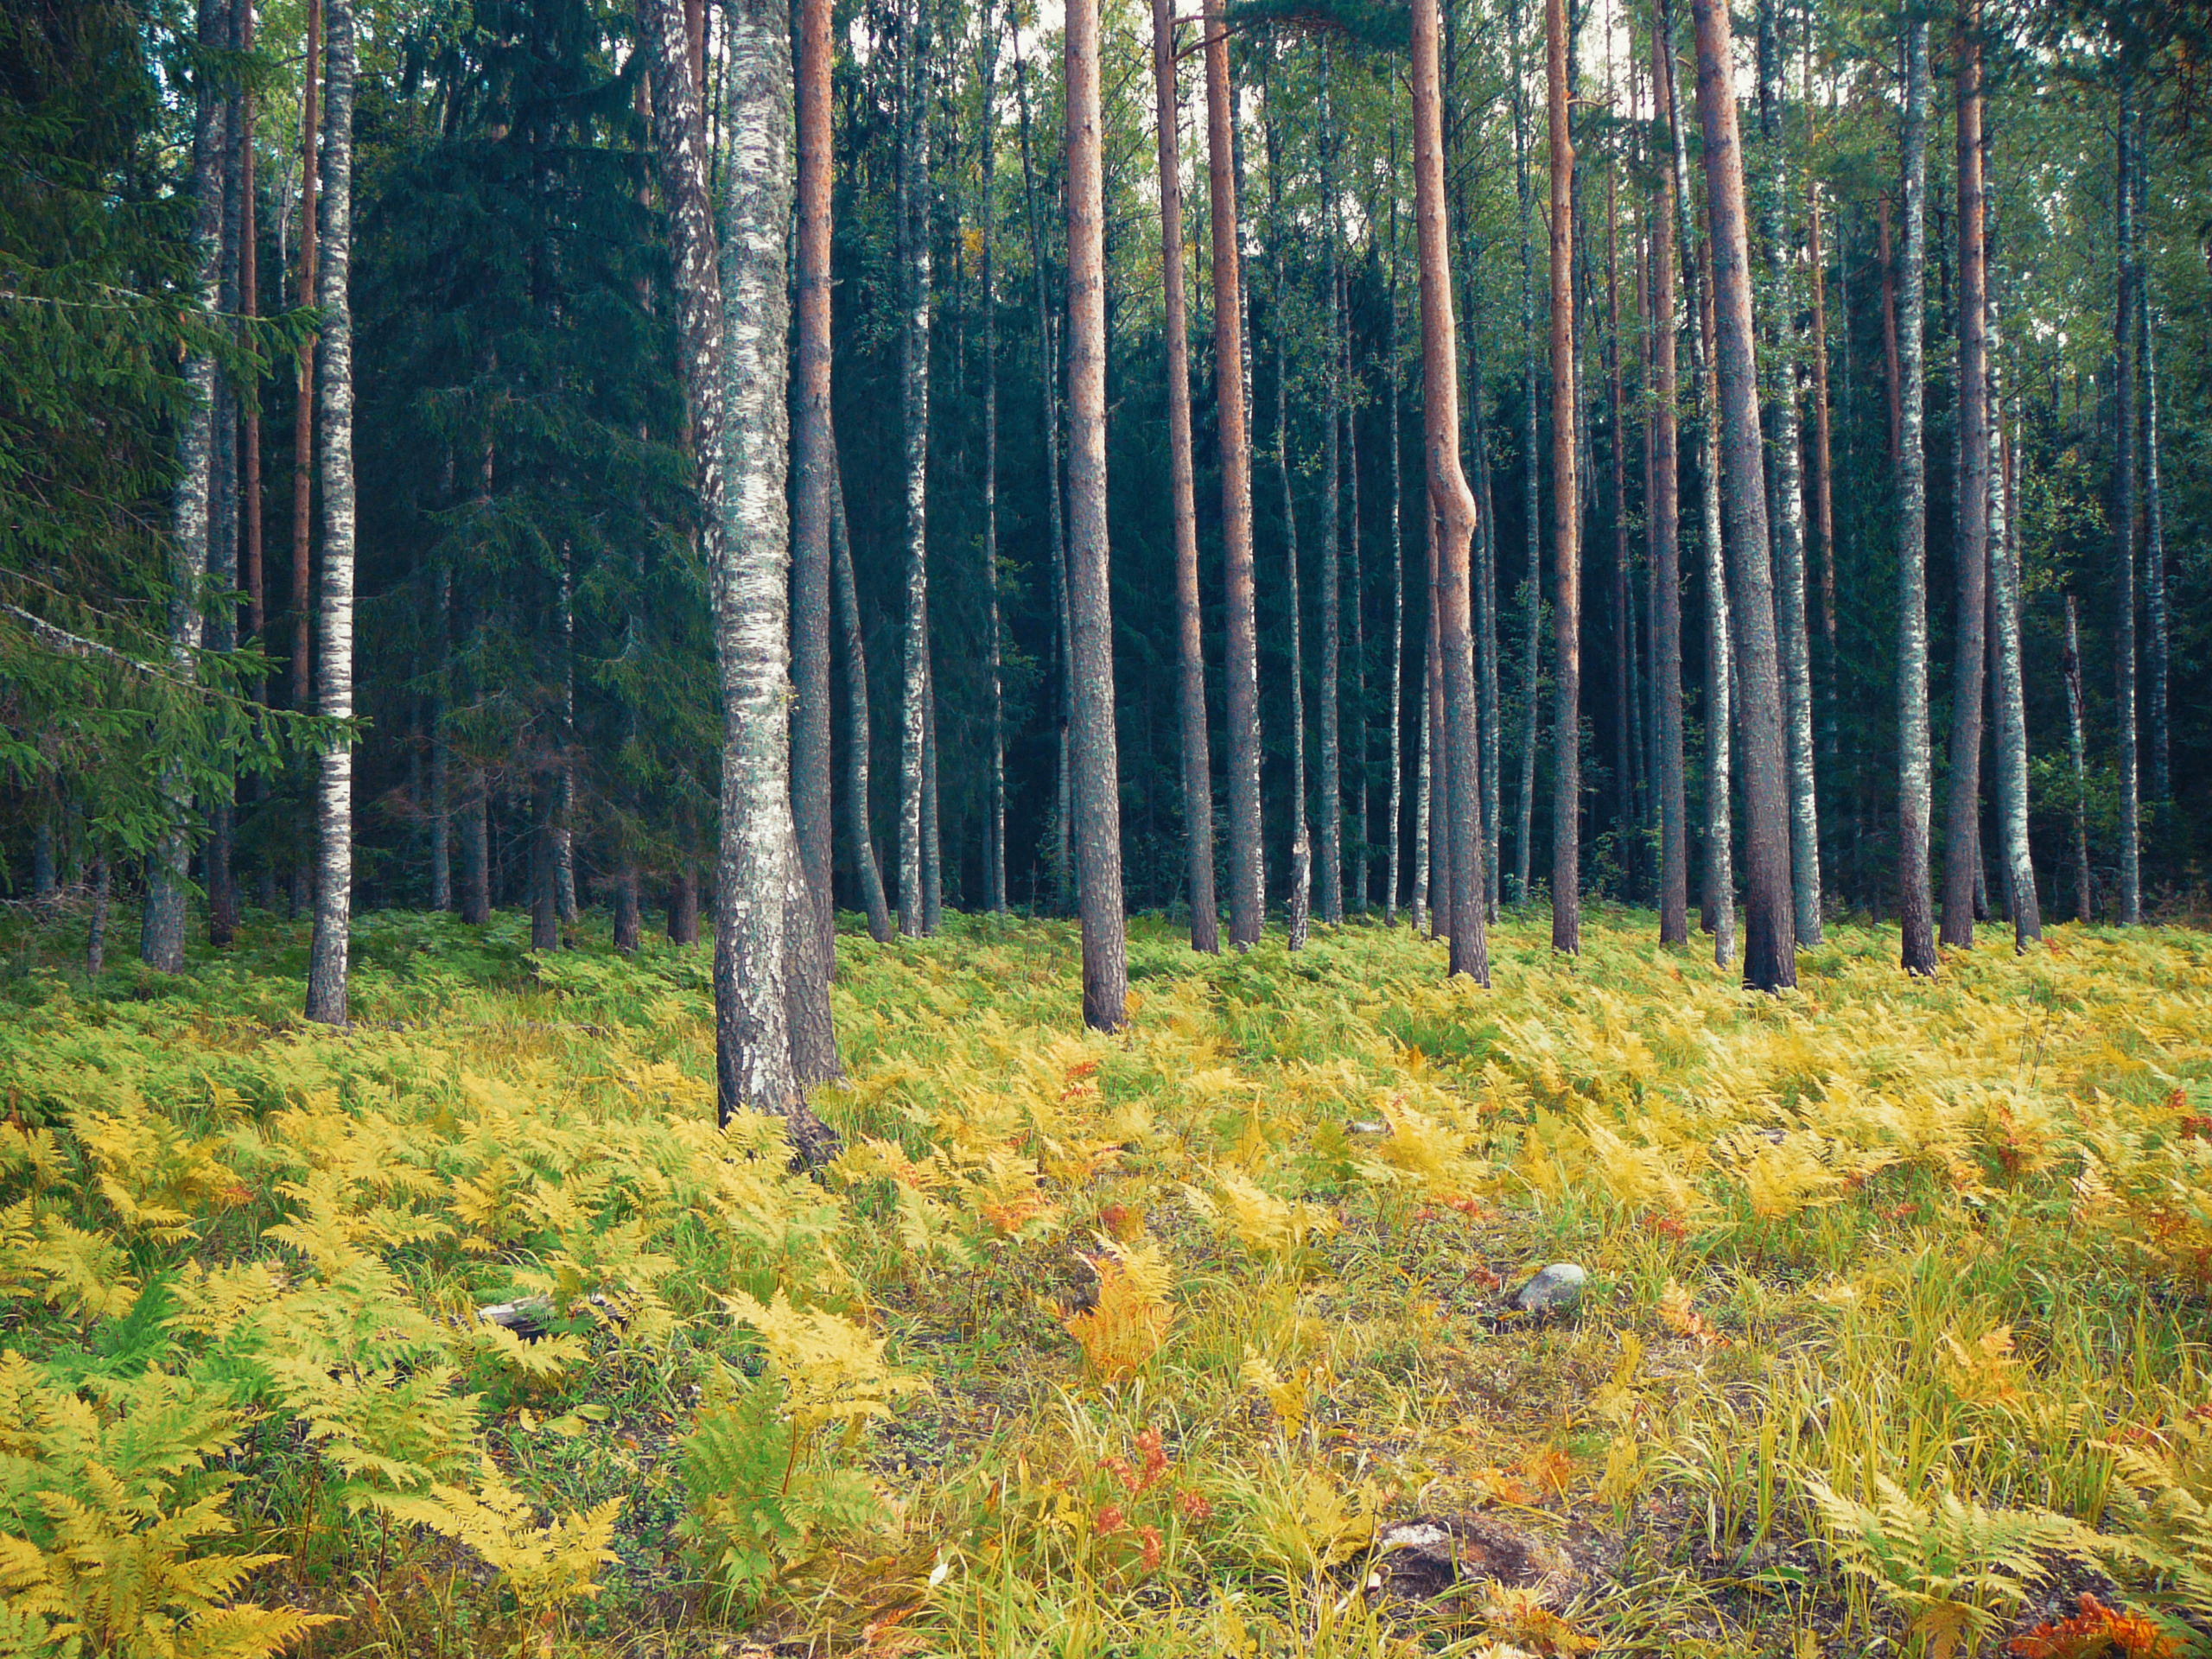
images, plant, People in nature, tree, wood, larch, terrestrial plant, trunk, natural landscape, biome, grass, landscape, groundcover, deciduous, evergreen, forest, meadow, grassland, flowering plant, temperate broadleaf and mixed forest, conifer, art, woodland, vascular plant, spruce fir forest, prairie, riparian forest, shrub, wildflower, grove, jungle, Northern hardwood forest, old growth forest, tropical and subtropical coniferous forests, temperate coniferous forest, flower, plant stem, shrubland, wildlife, valdivian temperate rain forest, pine family, herbaceous plant, fir, non vascular land plant, rainforest, pine, autumn, birch family